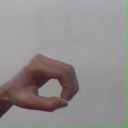
अक्षर: औ